Japanese Formula 3 Championship

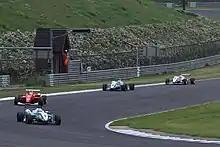
All competitors in the championship use Dallara chassis, as of 2010.

Like most Formula Three championships, competitors in the Japanese Championship are permitted to use any eligible chassis.